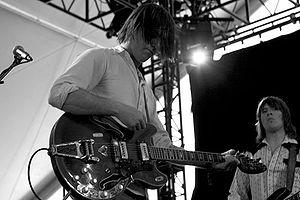
Anton Newcombe est un auteur-compositeur-interprète américain, né le 29 août 1967.